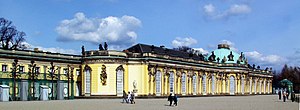
Potsdam
Sanssouci, tidligere sommerpalads for Frederik den store
Potsdam er hovedstaden i delstaten Brandenburg. Byen ligger sydvest for Berlin midt i et landskab med talrige søer og skove og betragtes nærmest som en del af Berlin. Slottet og parkanlæggene danner det såkaldte kulturlandskab Potsdam. Dette blev i 1990 optaget på UNESCO´s liste over verdenskulturarven. Potsdam ligger omgivet af et parkanlæg fra det 18. og 19. århundrede, parken ved slottet Sanssouci, ”Neuer Garten” og forstaden Babelsberg.